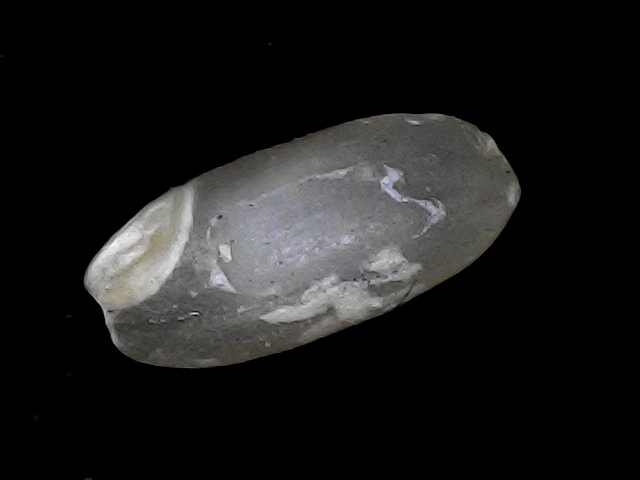
Rice variety: BR22